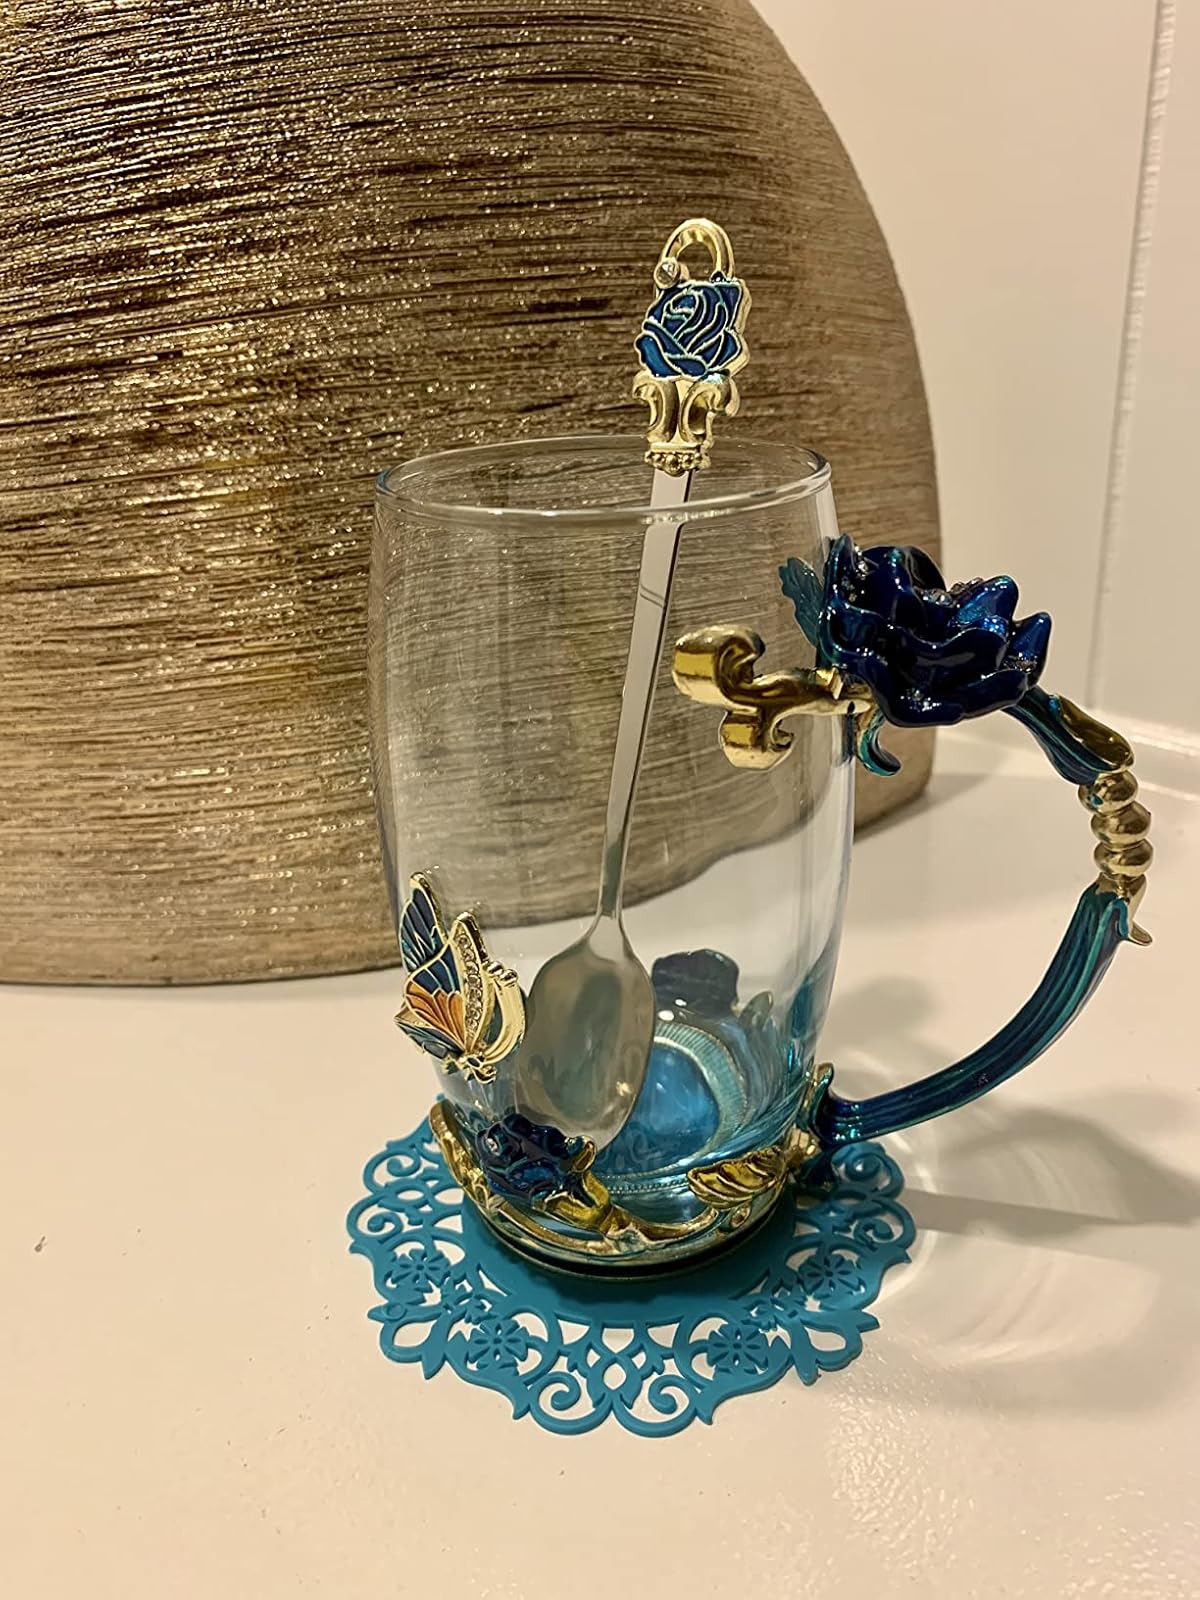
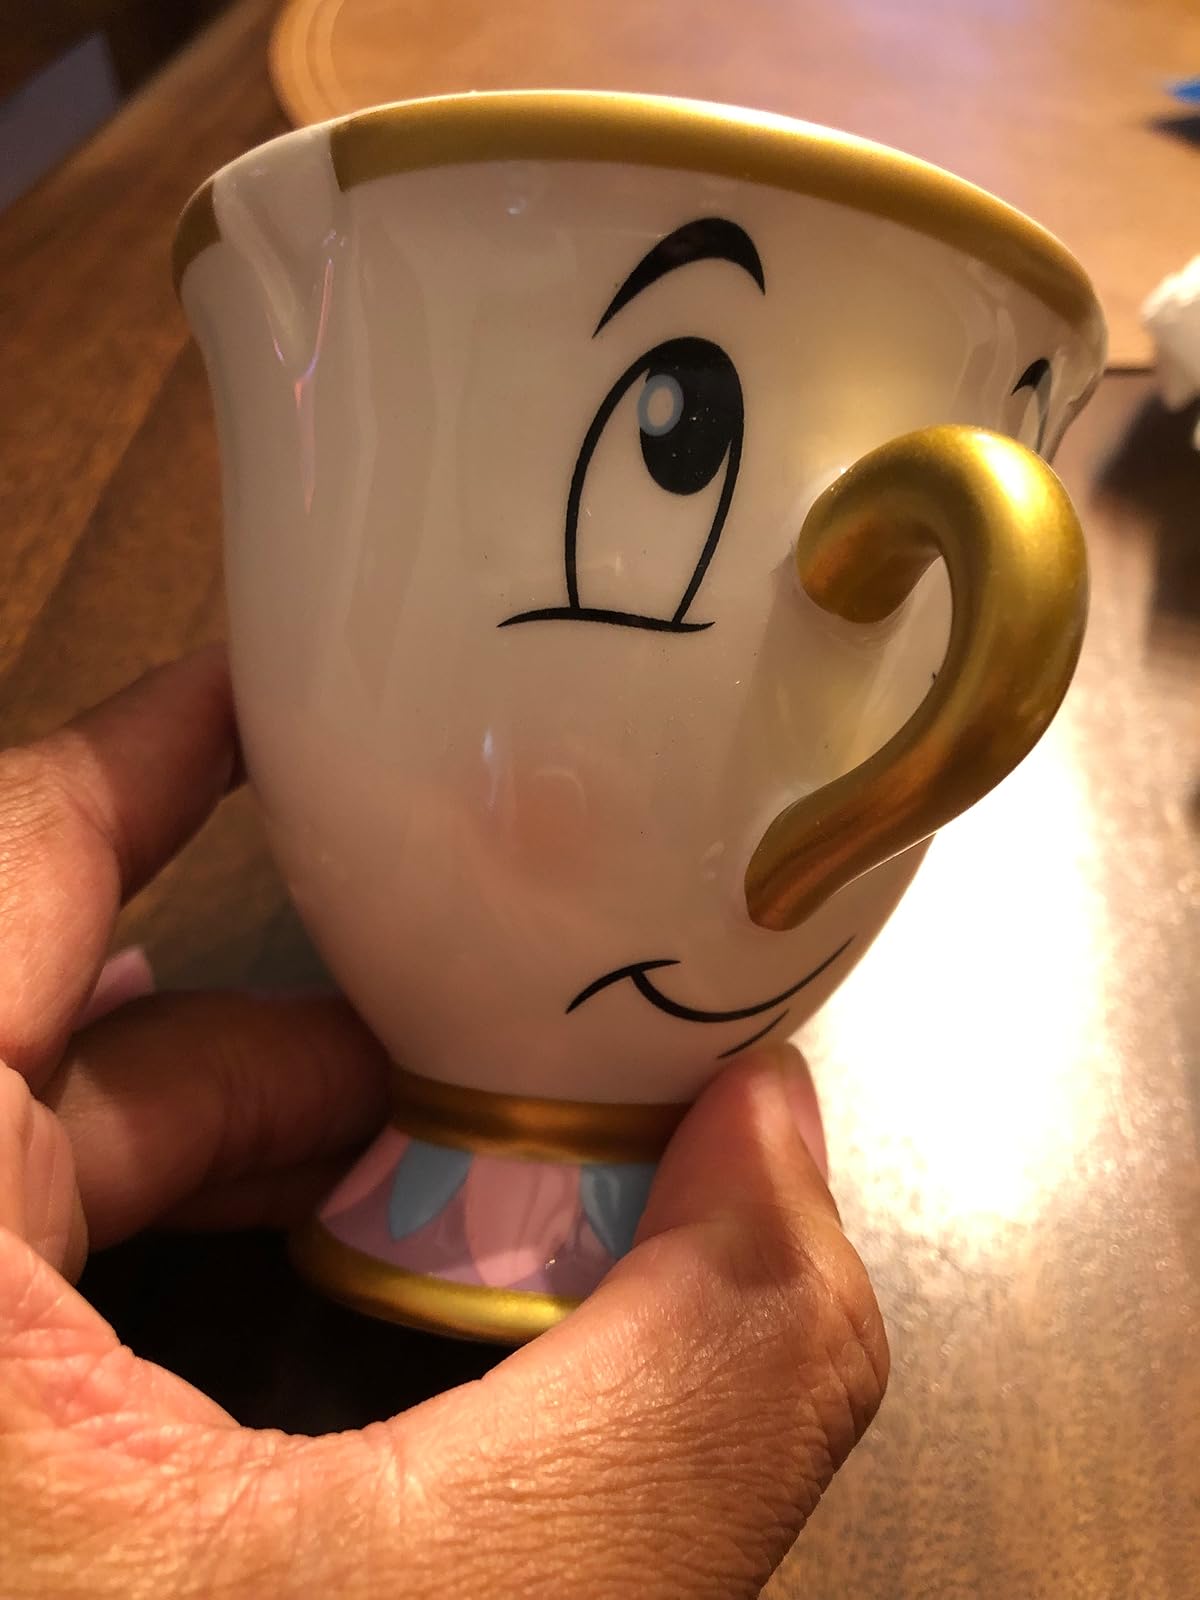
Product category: items_mug
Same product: no